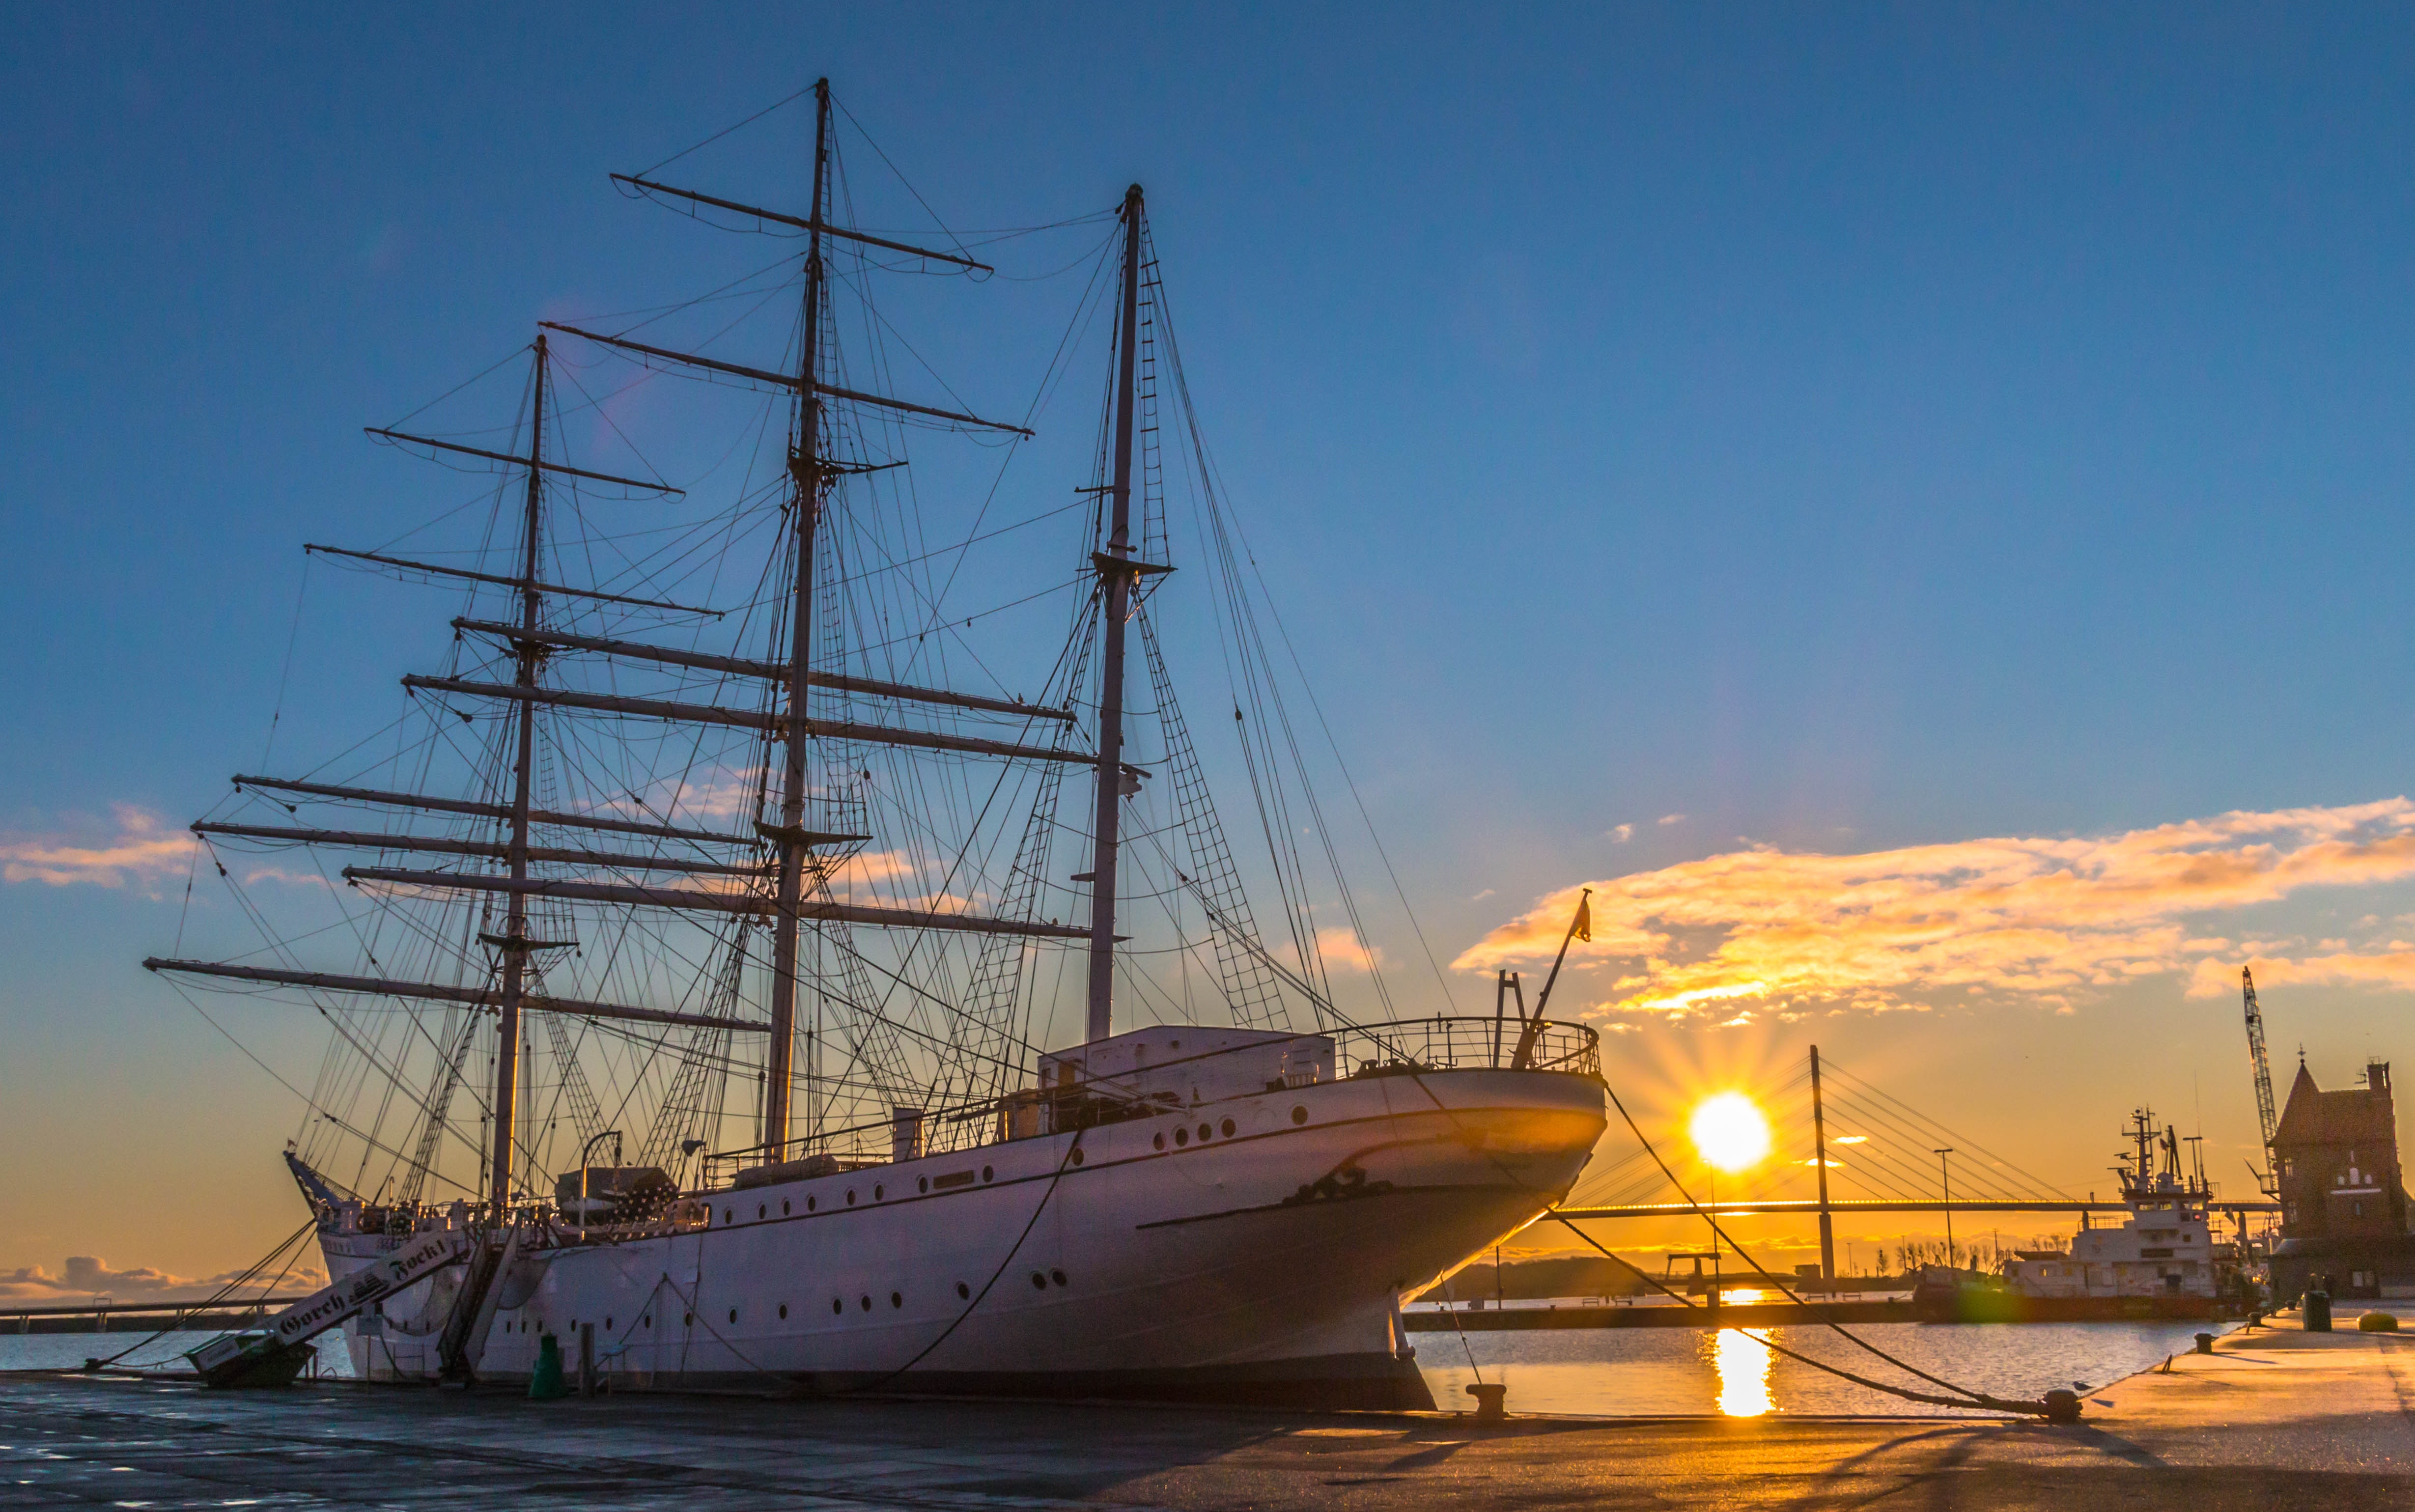
tall ship, sailing ship, barquentine, vehicle, sky, mast, boat, full rigged ship, barque, clipper, ship, watercraft, windjammer, training ship, sloop of war, harbor, steam frigate, frigate, flagship, ship of the line, brig, calm, schooner, carrack, east indiaman, brigantine, sailboat, baltimore clipper, sail, sea, sailing, port, cloud, afterglow, galeas, evening, fluyt, first rate, sunset